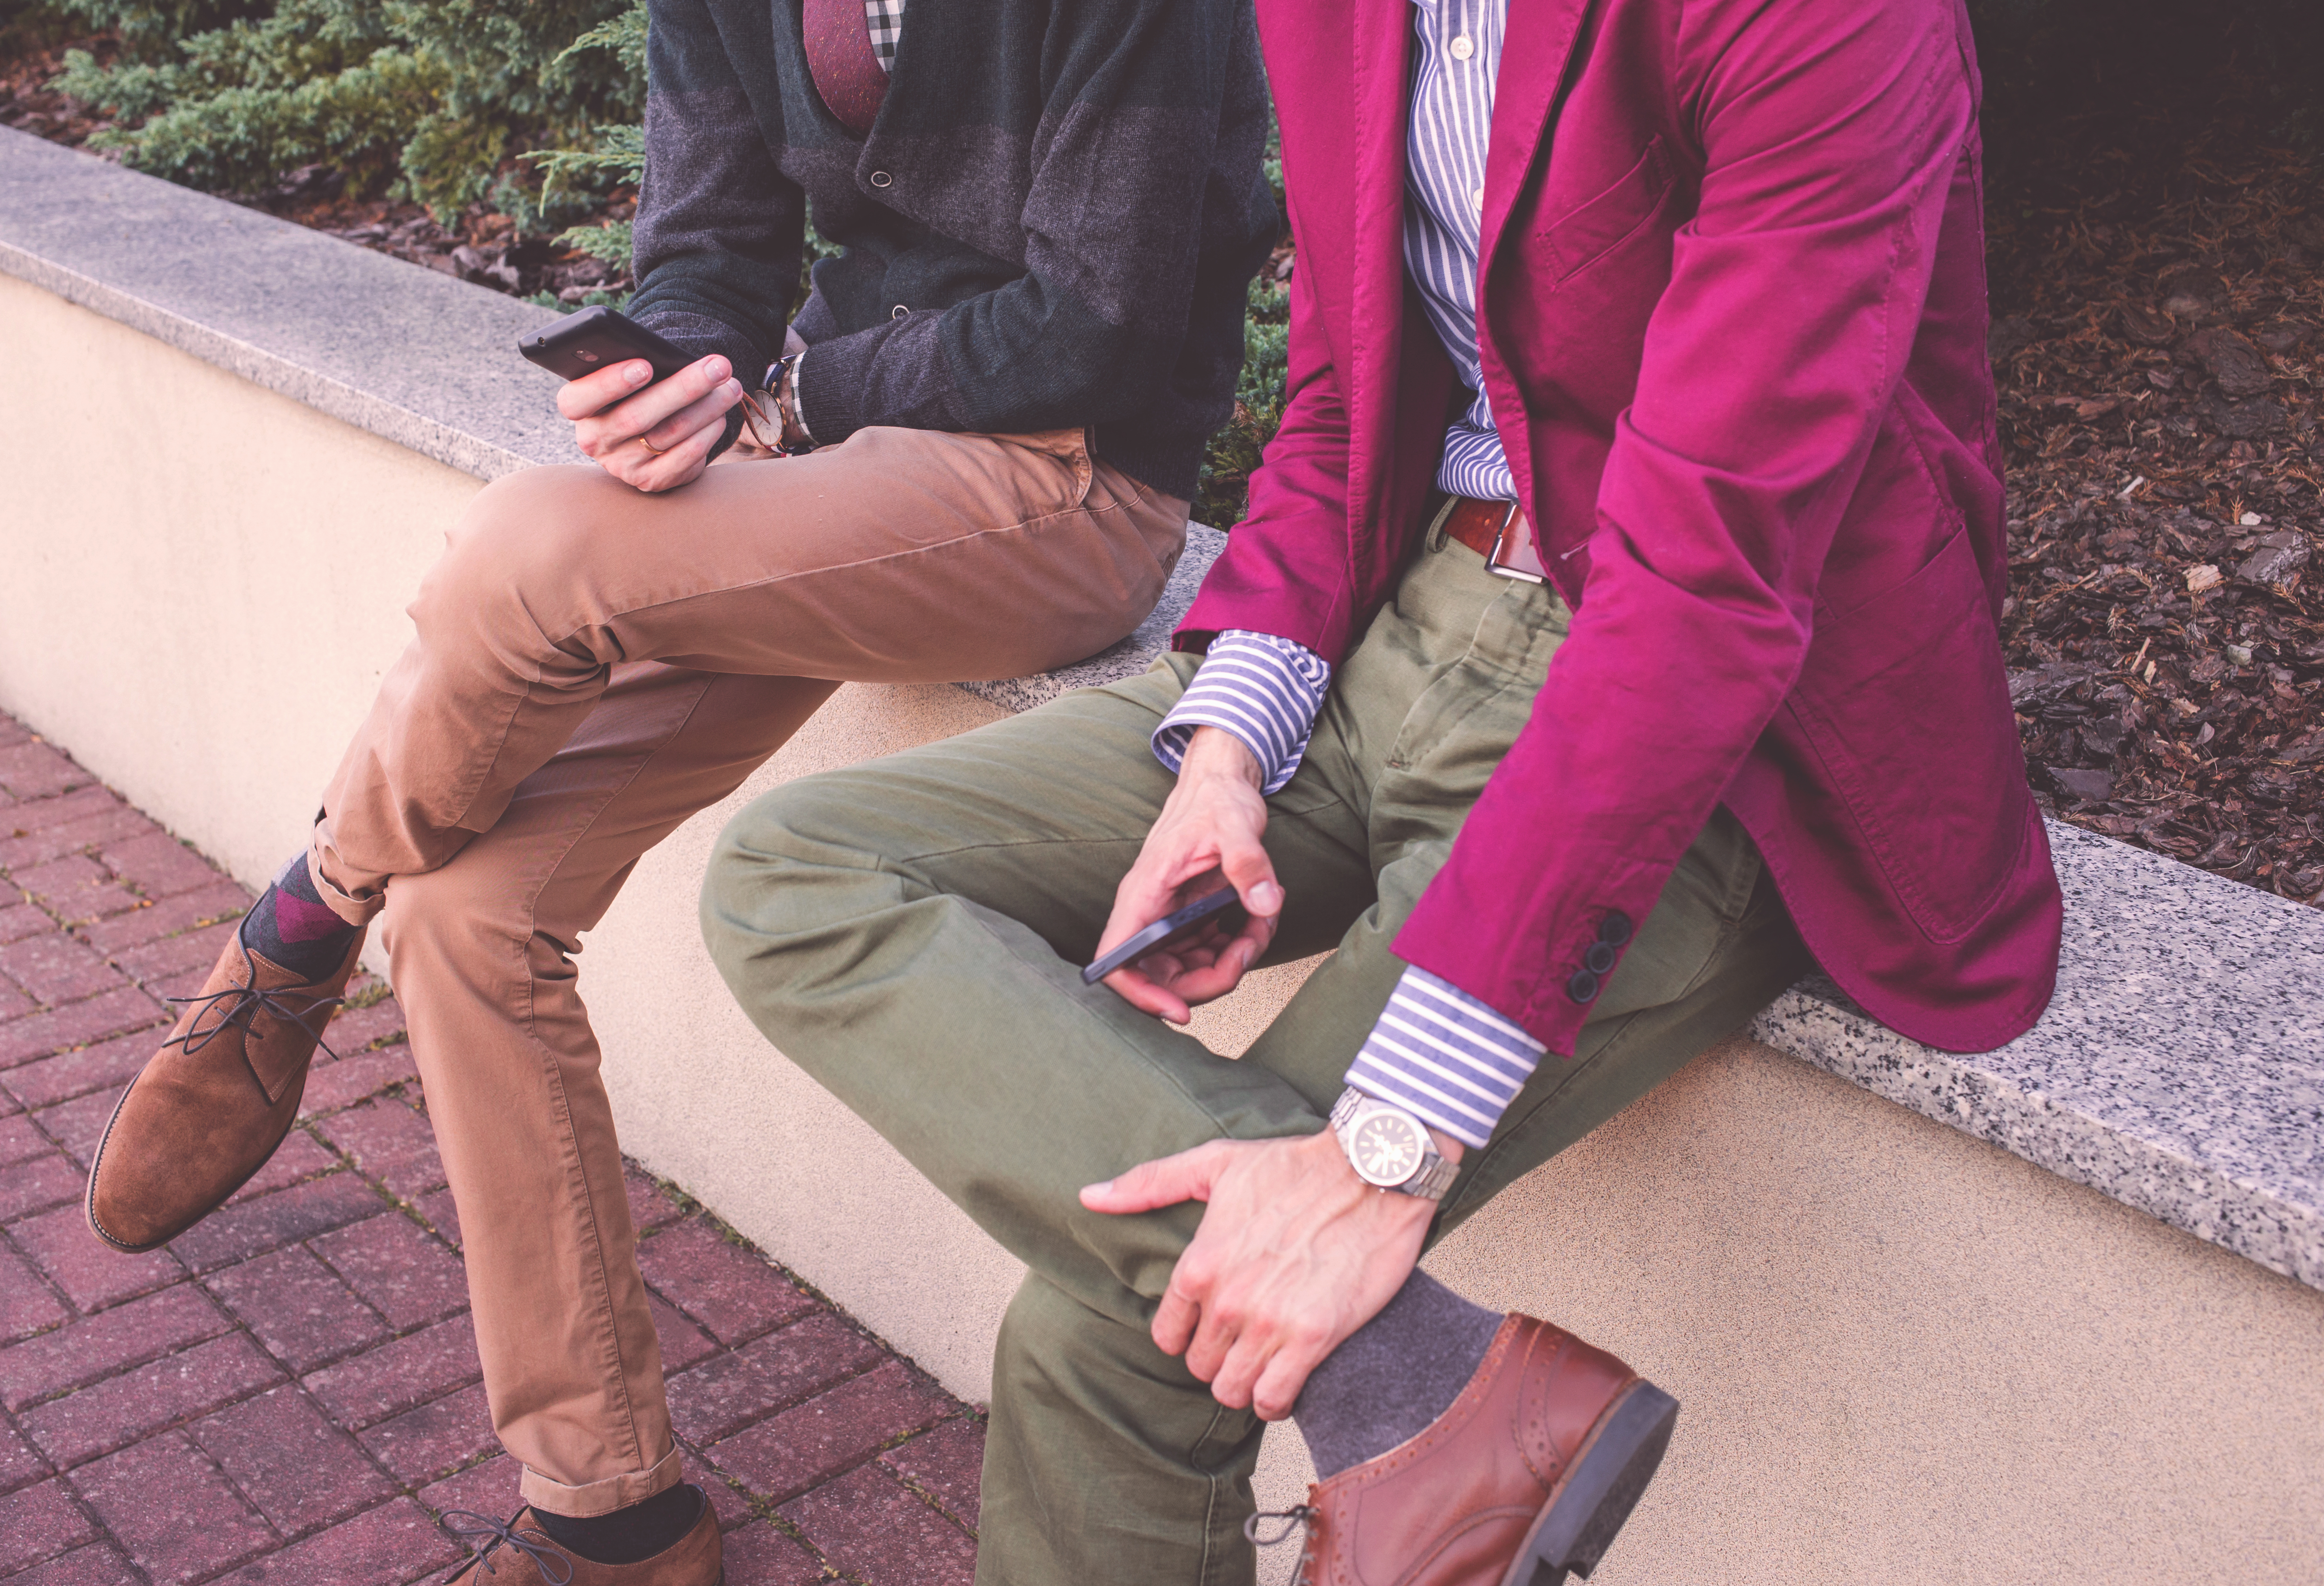
people, texture, leg, pattern, color, couple, fashion, clothing, friendship, lifestyle, jacket, pants, outdoors, men, colors, footwear, colours, adult, interaction